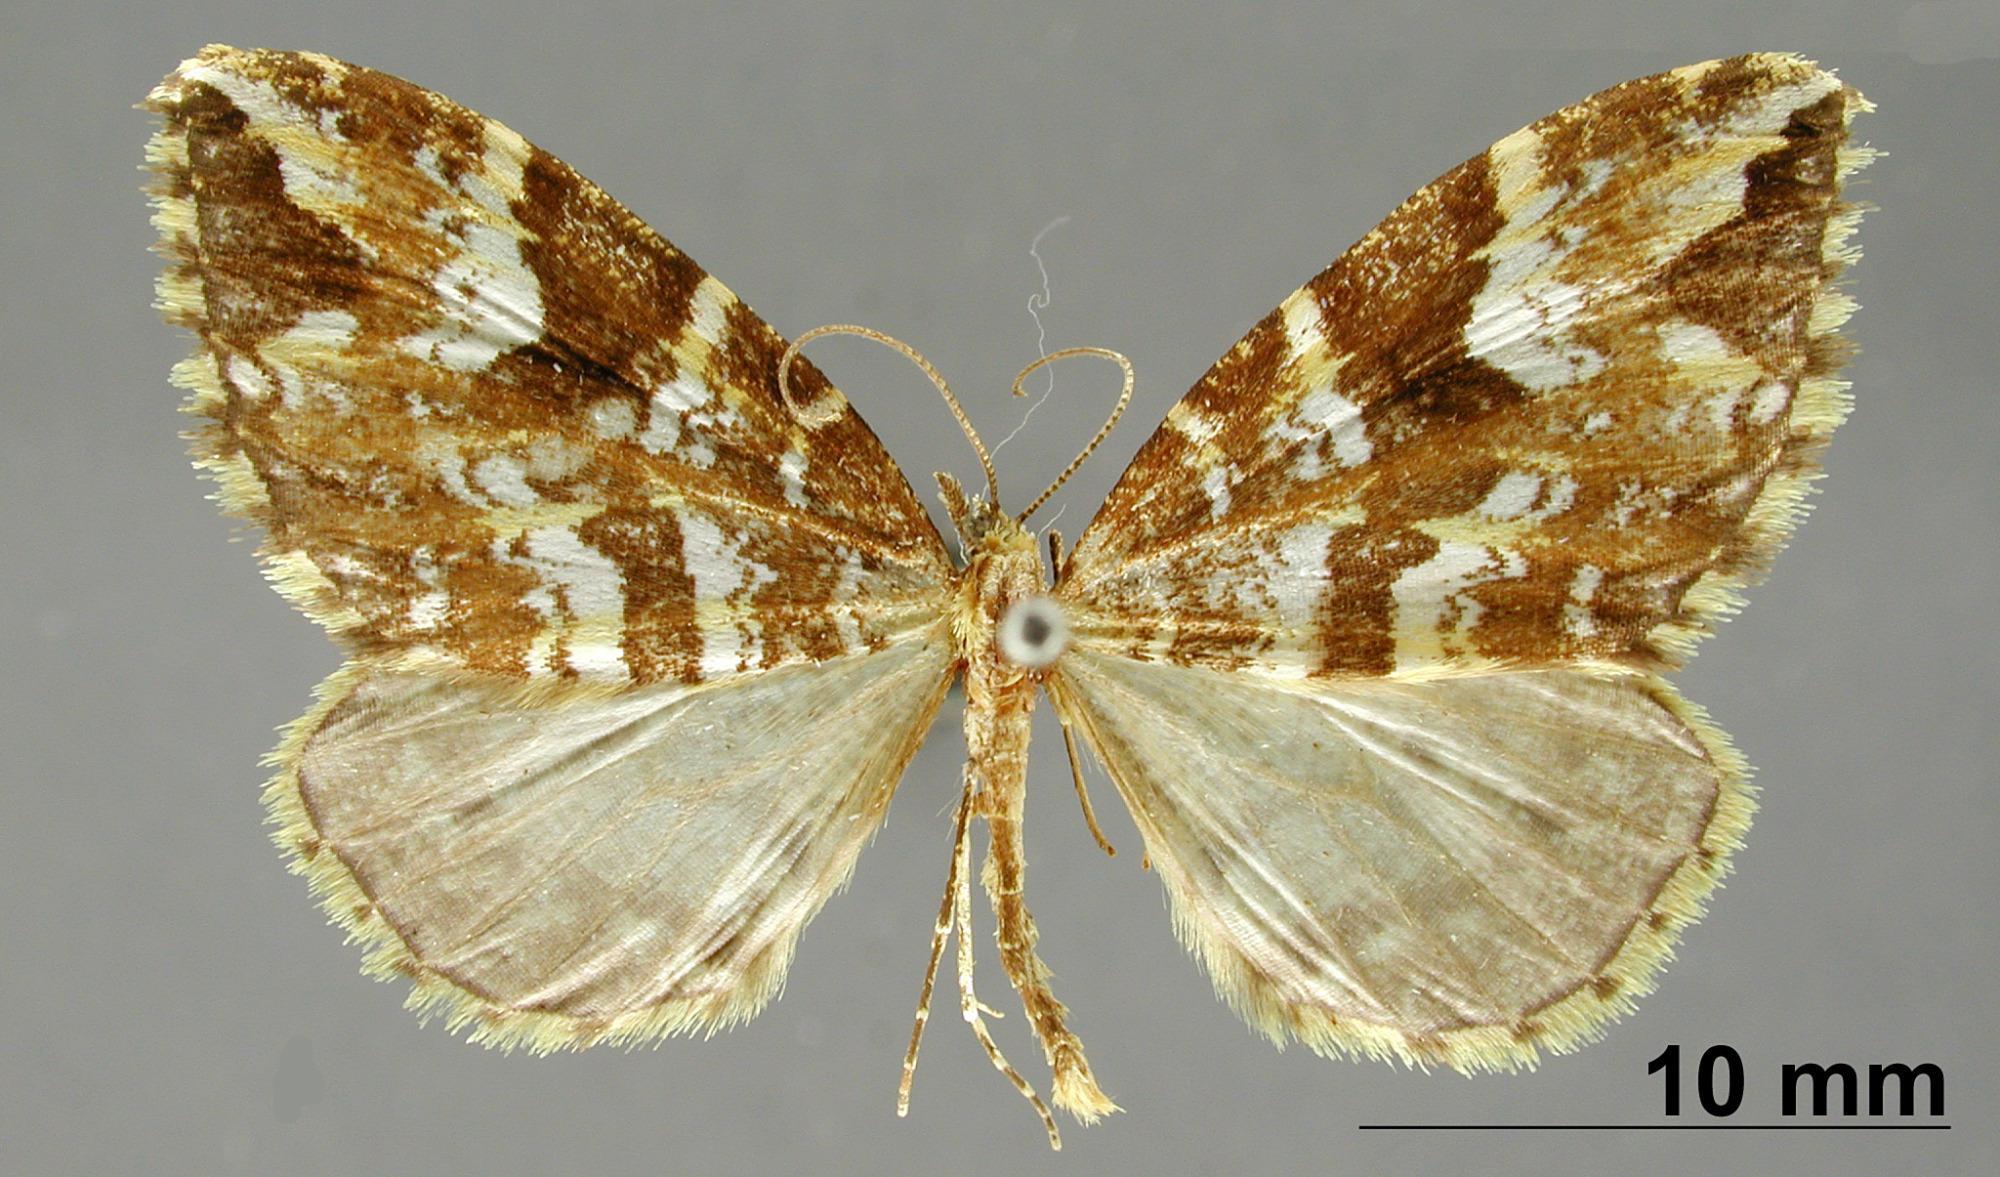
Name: Psaliodes lucida
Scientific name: Psaliodes lucida Dognin, 1913
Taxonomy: Animalia, Arthropoda, Insecta, Lepidoptera, Geometridae, Larentiinae
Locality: Monte Tolima, Colombia